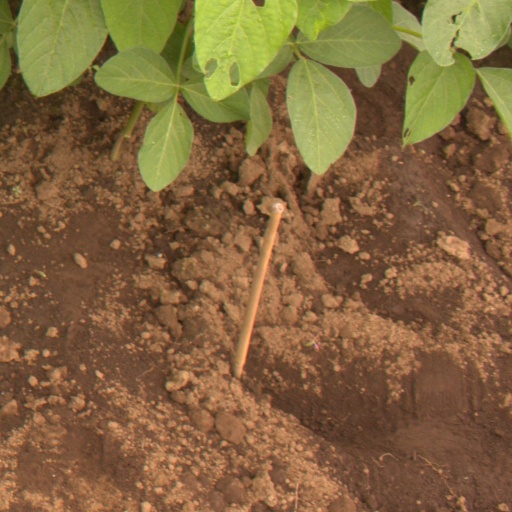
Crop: soybean